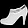
Label: Ankle boot